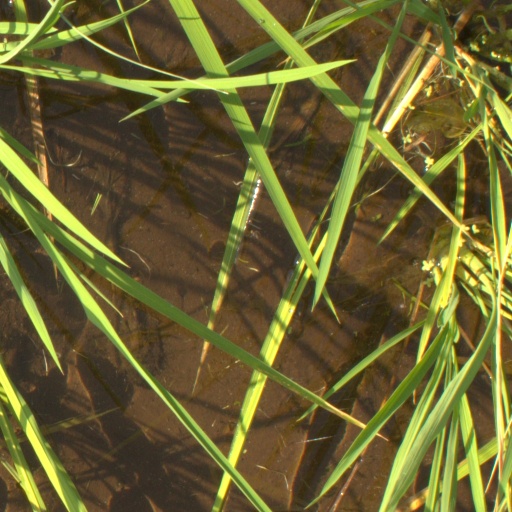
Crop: rice